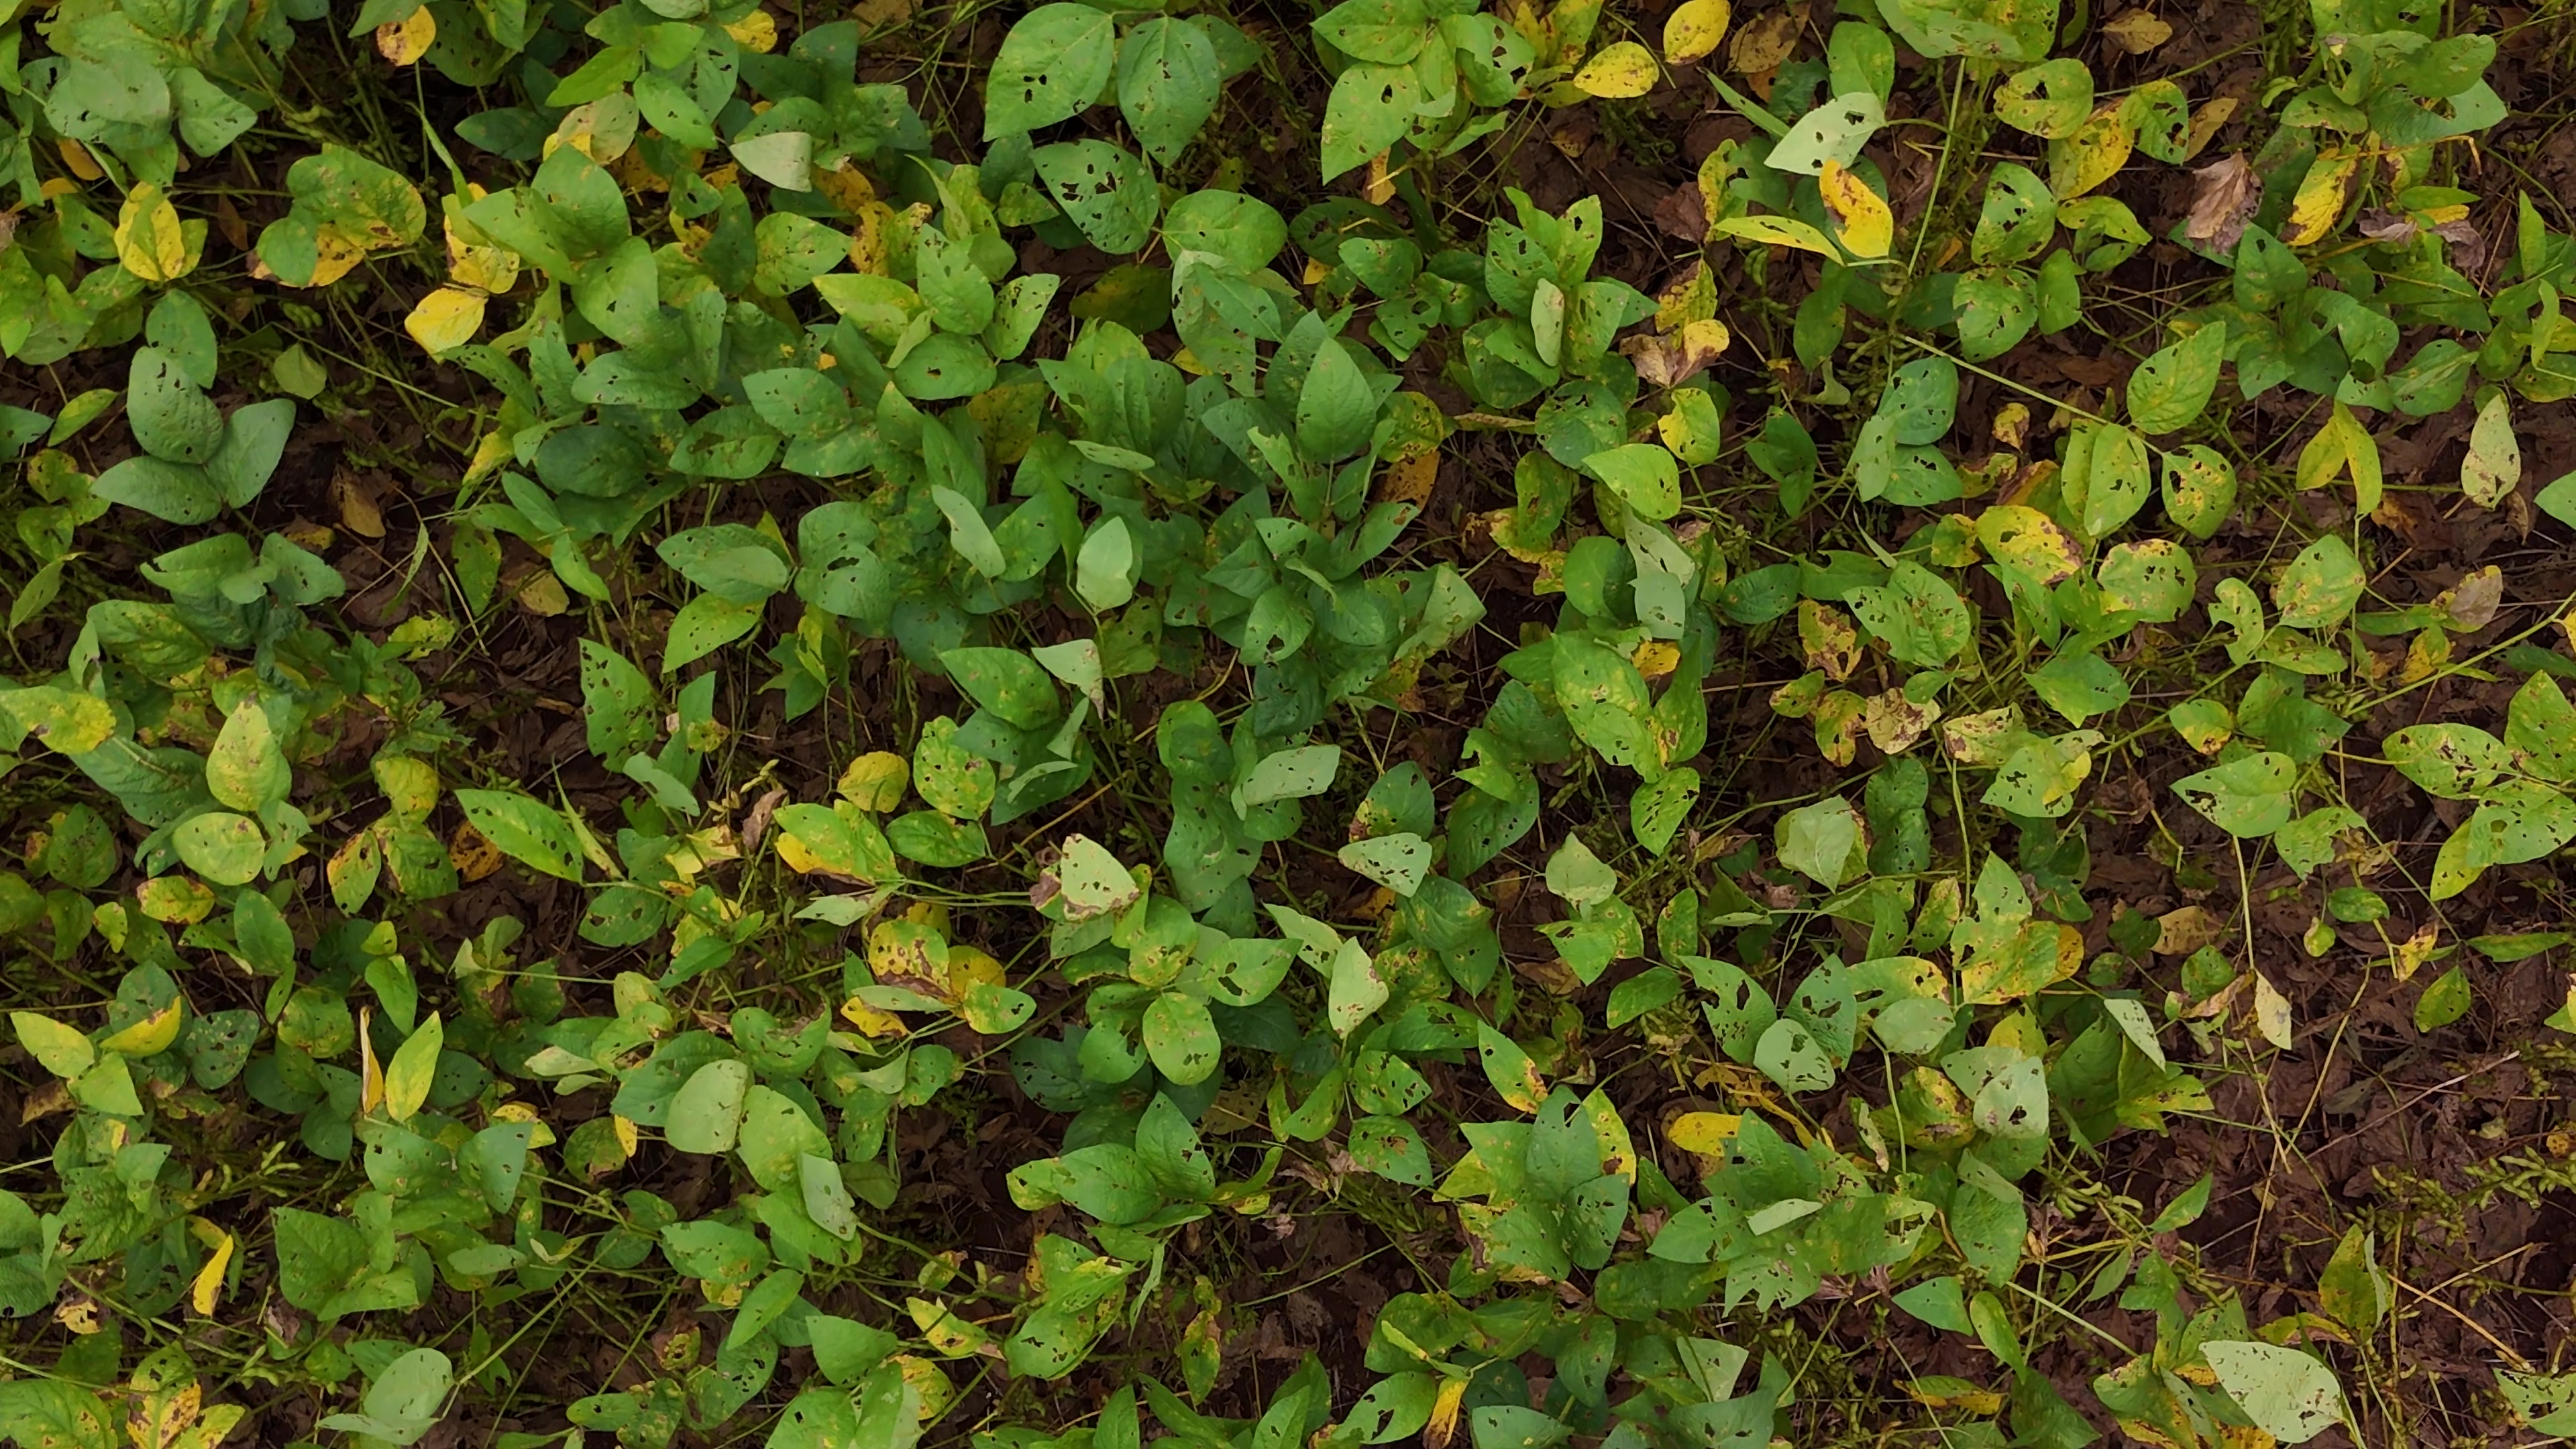
Label: Rust